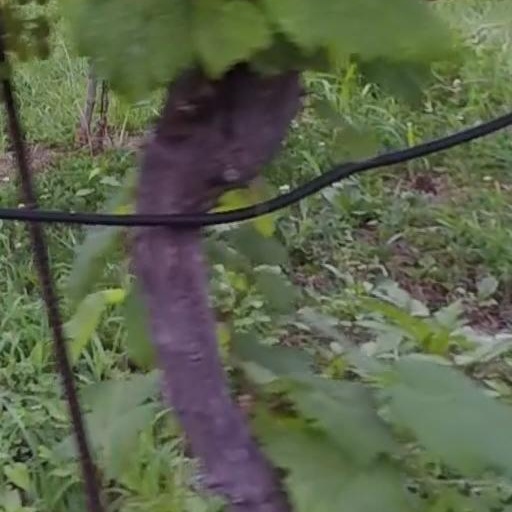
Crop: grape